Lipid bilayer characterization

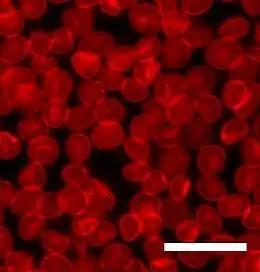
Human red blood cells viewed through a microscope. The cell membrane has been stained with a fluorescent dye. Scale bar is 20 μm.

Fluorescence microscopy is a technique whereby certain molecules can be excited with one wavelength of light and will emit another longer wavelength of light. Because each fluorescent molecule has a unique spectrum of absorption and emission, the location of particular types of molecules can be determined. Natural lipids do not fluoresce, so it is always necessary to include a dye molecule in order to study lipid bilayers with fluorescence microscopy. To some extent, the addition of the dye molecule always changes the system, and in some cases it can be difficult to say whether the observed effect is due to the lipids, the dye or, most commonly, some combination of the two. The dye is usually attached either to a lipid or a molecule that closely resembles a lipid, but since the dye domain is relatively large it can alter the behavior of this other molecule. This is a particularly contentious issue when studying the diffusion or phase separation of lipids, as both processes are very sensitive to the size and shape of the molecules involved.